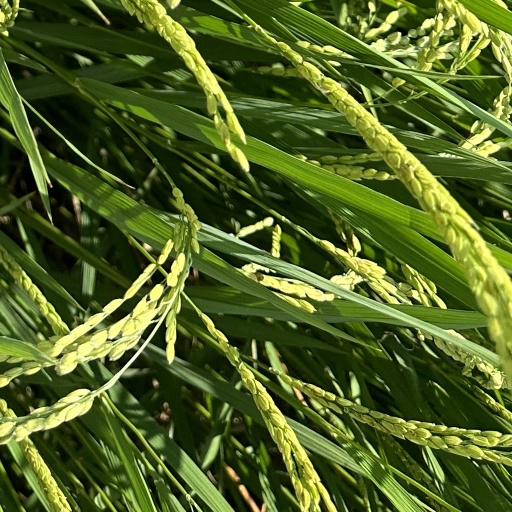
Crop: rice